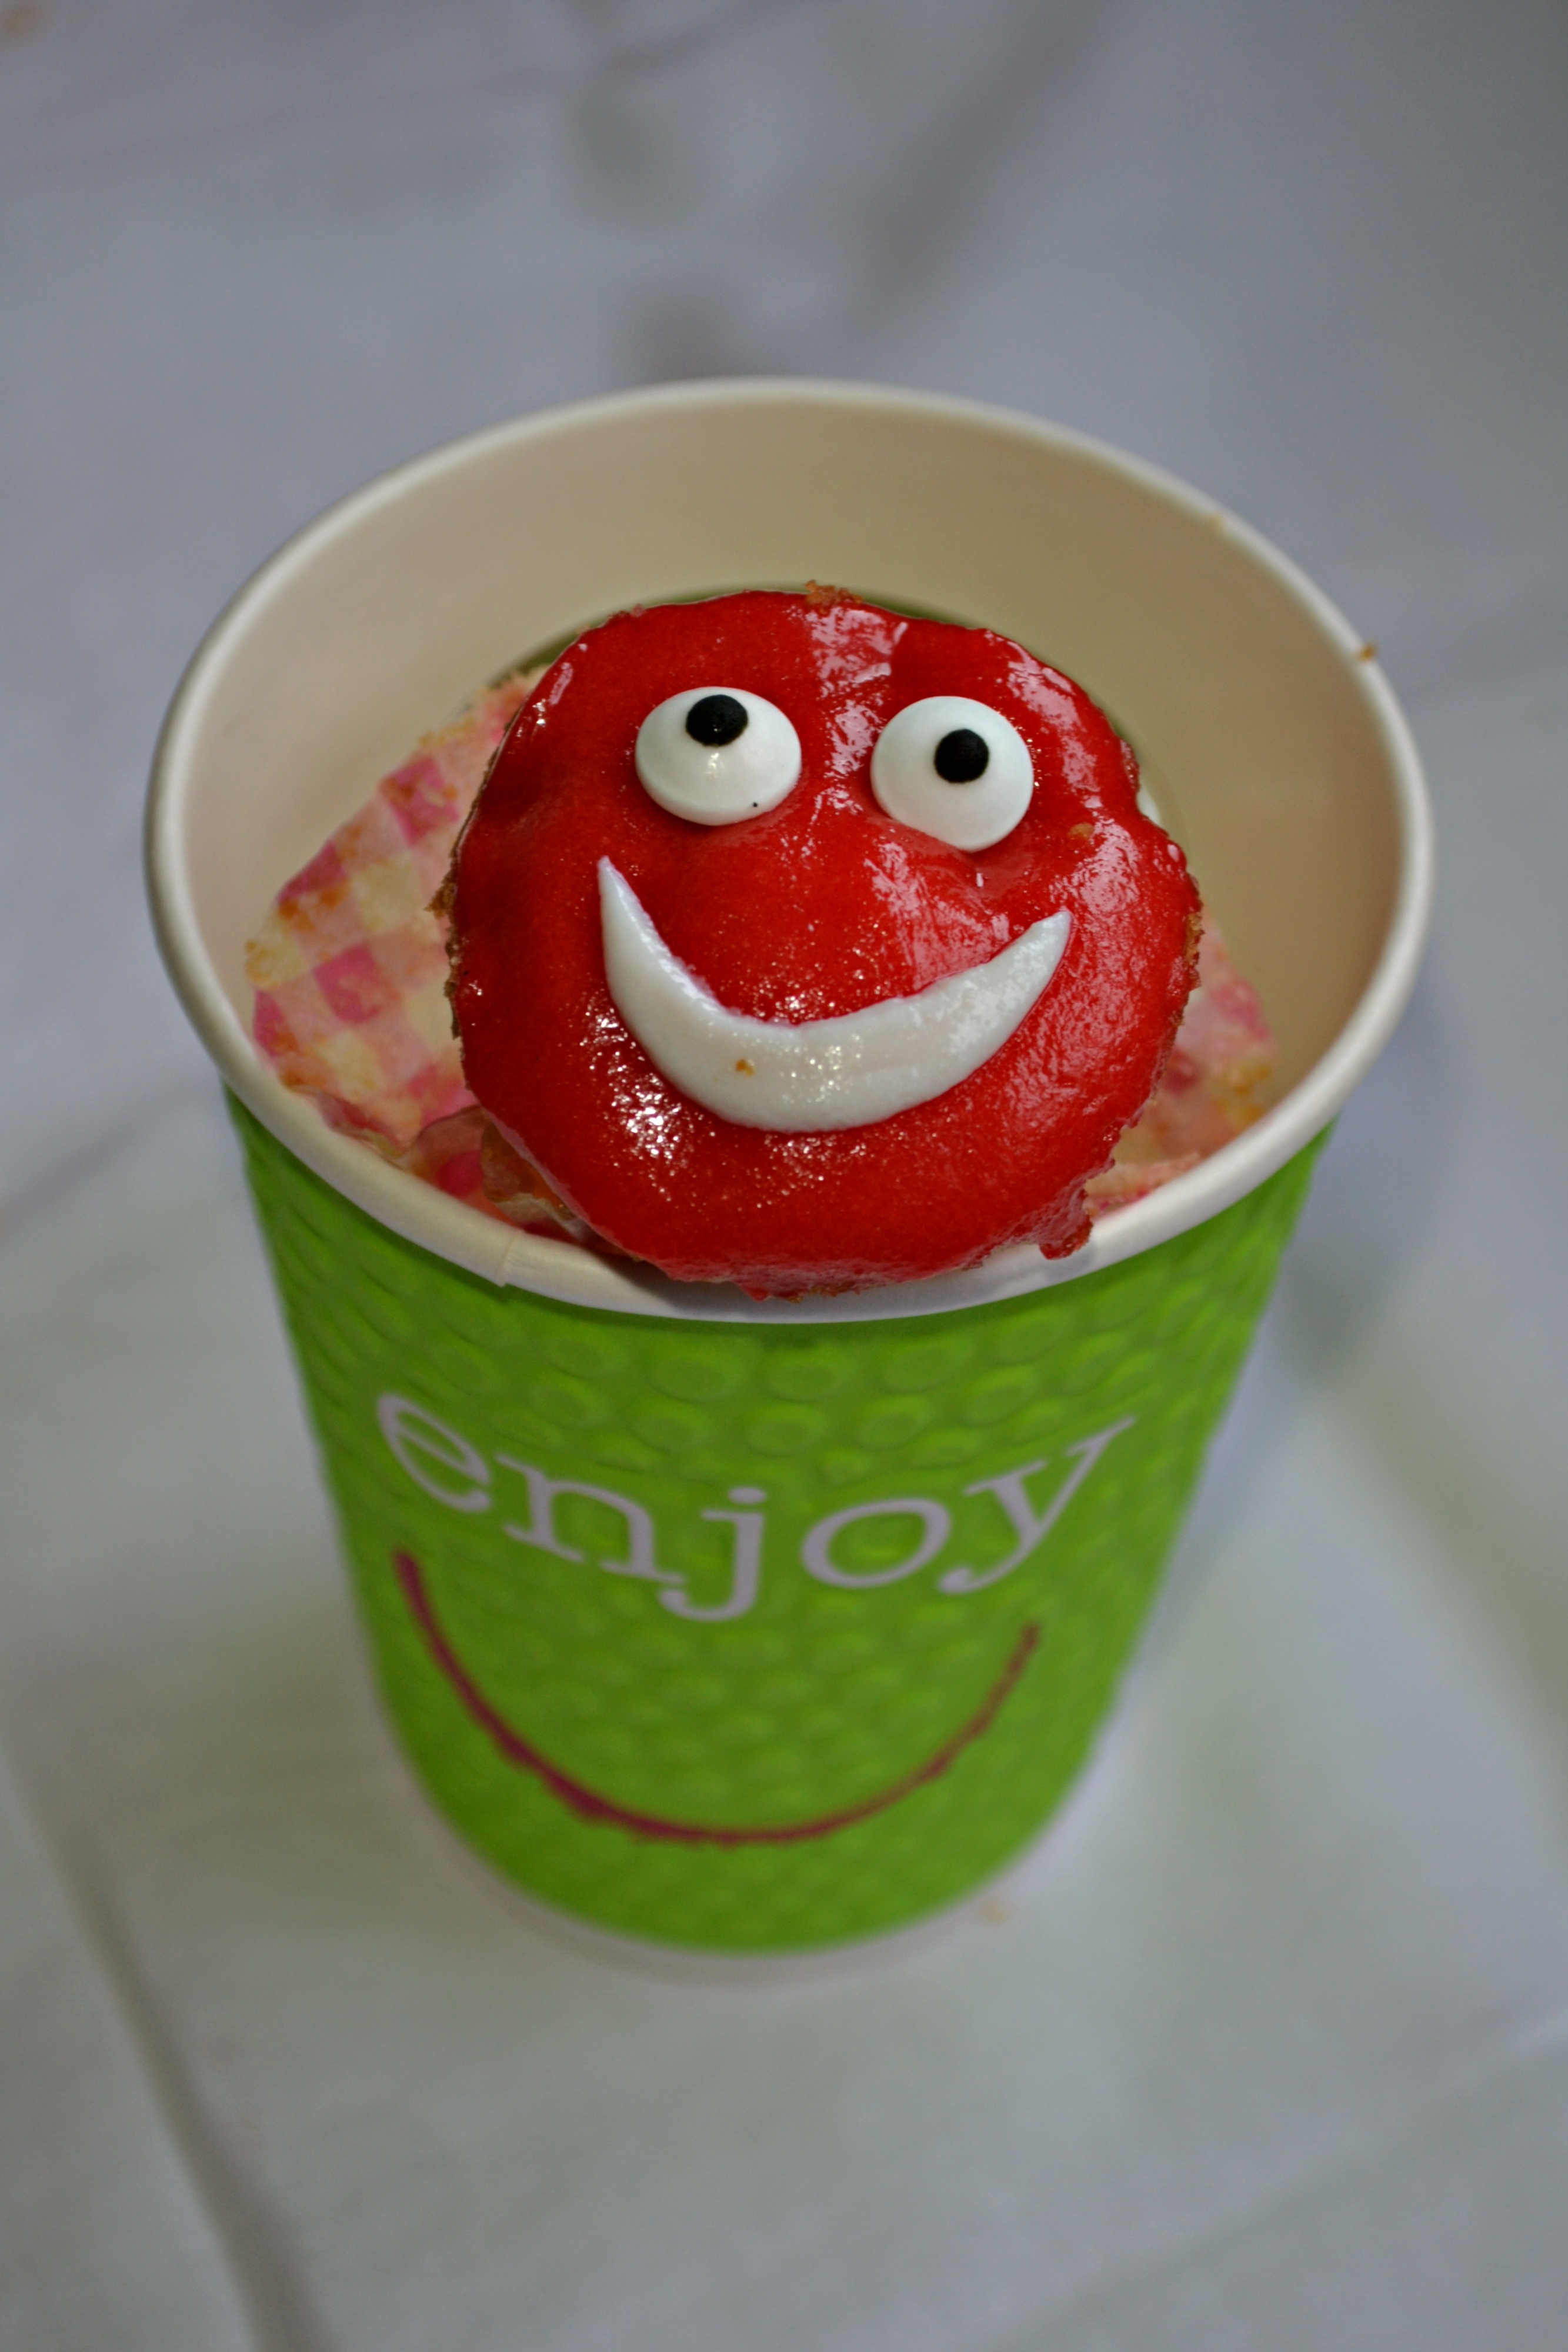
plant, fruit, sweet, cup, food, produce, drink, breakfast, cupcake, gourmet, cookie, dessert, watermelon, strawberry, juice, tasty, funny, joy, candy, strawberries, luck, melon, smiley, flavor, emoticon, flowering plant, milkshake, tartlet, land plant, citrullus